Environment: lab
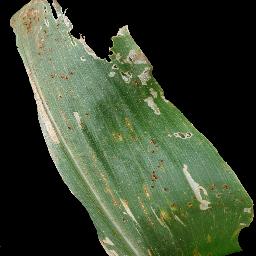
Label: common_rust